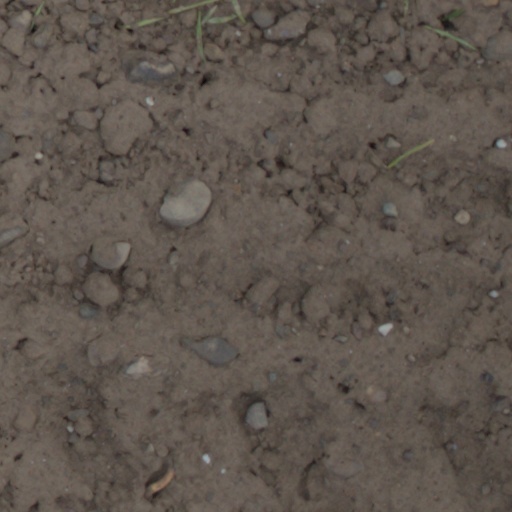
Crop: wheat